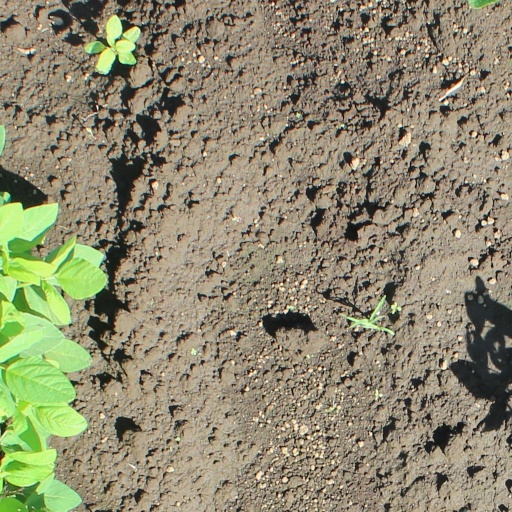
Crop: soybean